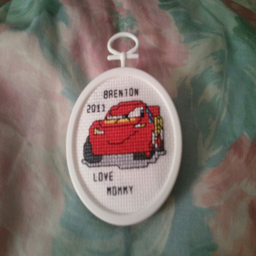
this is an ornament that i cross stitched for my son to hang on his tree .